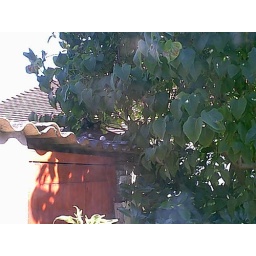
He was sitting on the garage roof peering in at me as I worked on the computer ...